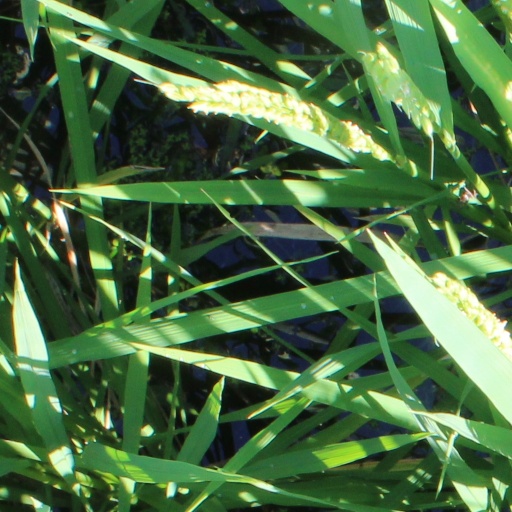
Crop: rice